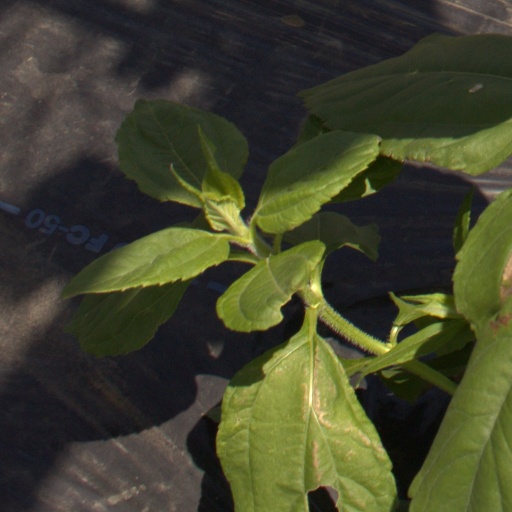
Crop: Jerusalem artichoke